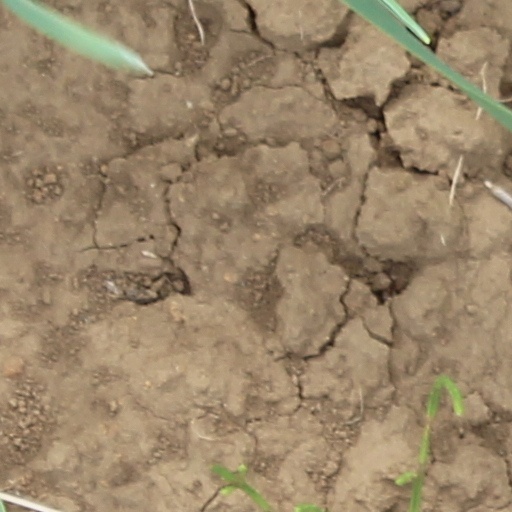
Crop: wheat